John Richardson Young

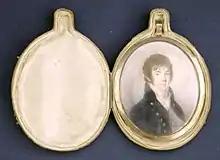
Miniature of Young in 1803 painted by James Peale

John Richardson Young (1782 – June 8, 1804) was an American physician and considered one of the earliest pioneers of experimental physiology and biochemistry in the United States.